Downtown Hinsdale Historic District

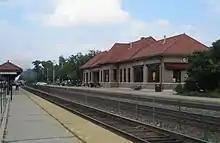
The Renaissance Revival style Hinsdale train station.

The region was platted by William Robbins, the founder of Hinsdale, in 1865. The Chicago, Burlington and Quincy Railroad's (CB&Q) passenger station prompted several small businesses to develop across the street. Fifty-eight of the listed buildings were built for commerce, three for government, and nine for transportation. The remaining building is a theater. The shops are densely clustered in orthogonal patterns, and are mostly found on the south side of the railway tracks. The government buildings, including the Village Hall (Hinsdale Memorial Building) and U.S. Post Office are on the north side.